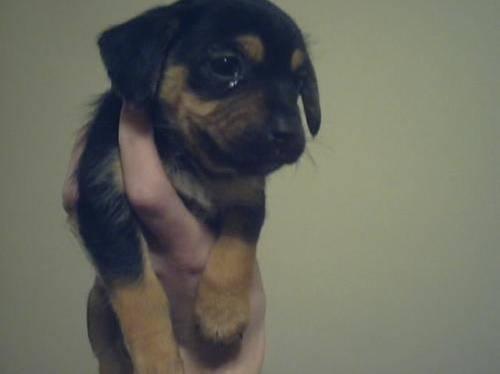
dog